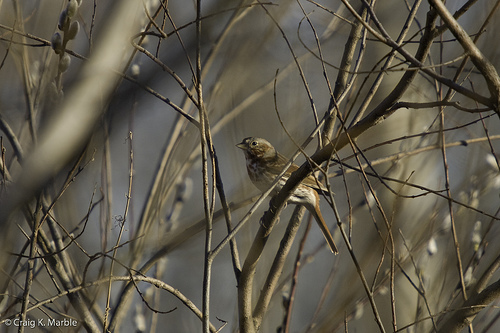
a small light brown bird with white feathers on its breast.
this small, mostly brown colored perching bird has a white belly, a streaked chest, and a white patch on its gray-brown crown.
a small various shades of brown bird with a short beak.
this bird is brown with white on it and has a long, pointy beak.
the tiny brown bird has a brown and tan body and head.
this bird is brown with its stomach and has a very short beak.
this small bird is brown with a lighter chest and eye strip. it has a short, pointed beak.
a small bird with a white belly and green wings and head.
this particular bird has a belly that is white and brown
this bird is brown with white and has a very short beak.
Species: Fox Sparrow